Champion Lancer

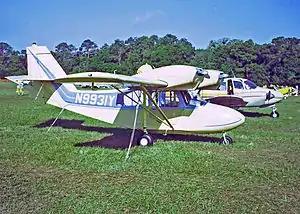

The Champion 402 Lancer is a twin-engine trainer produced by Champion Aircraft, a high-wing monoplane based on the tricycle gear Champion 7FC Tri-Traveler, but with wing-mounted Continental O-200-A engines. The Lancer first flew in 1961 and production began in 1963. The Lancer seats two in a tandem configuration with dual flight controls; the pilot in command or student pilot normally occupies the front seat.